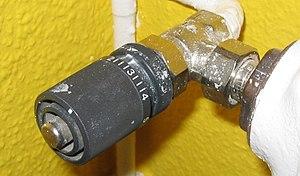
Une vanne thermostatique est une vanne qui se base sur la température ambiante pour faire varier son débit afin de maintenir une température constante. Ce type de vanne abrite une sonde thermosensible qui se dilate et se contracte en fonction de la température ambiante et qui actionne un système mécanique qui laisse passer plus ou moins de fluide.